Gastroenterology

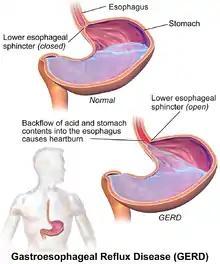
Gastroesophageal reflux

A condition that is a result of stomach contents consistently coming back up into the esophagus causing troublesome symptoms or complications. Symptoms are considered troublesome based on how disruptive they are to a patient's daily life and well-being. This definition was standardized by the Montreal Consensus in 2006. Symptoms include a painful feeling in the middle of the chest and feeling stomach contents coming back up into the mouth. Other symptoms include chest pain, nausea, difficulty swallowing, painful swallowing, coughing, and hoarseness. Risk factors include obesity, pregnancy, smoking, hiatal hernia, certain medications, and certain foods. Diagnosis is usually based on symptoms and medical history, with further testing only after treatment has been ineffective. Further diagnosis can be achieved by measuring how much acid enters the esophagus or looking into the esophagus with a scope. Treatment and management options include lifestyle modifications, medications, and surgery if there is no improvement with other interventions. Lifestyle modifications include not lying down for three hours after eating, lying down on the left side, elevating head while laying by elevating head of the bed or using extra pillows, losing weight, stopping smoking, and avoiding coffee, mint, alcohol, chocolate, fatty foods, acidic foods, and spicy foods. Medications include antacids, proton pump inhibitors, H2 receptor blockers. Surgery is usually a Nissen fundoplication and is performed by a surgeon. Complications of longstanding GERD can include inflammation of the esophagus that may cause bleeding or ulcer formation, narrowing of the esophagus leading to swallowing issues, a change in the lining of the esophagus that can increase the chances of developing cancer (Barrett's esophagus), chronic cough, asthma, inflammation of the larynx leading to hoarseness, and wearing away of tooth enamel leading to dental issues.